Montenegrin Anti-Fascist Assembly of National Liberation

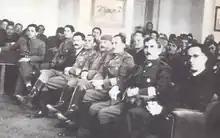
Political and military leaders at the session of CASNO on April 18, 1945.

The National Anti-Fascist Council of the Peoples Liberation of Montenegro and Boka was formed in Kolašin on 15 and 16 November 1943. On its second session on June 14, 1944, it changed its name to Montenegrin Anti-Fascist Assembly of National Liberation (CASNO).